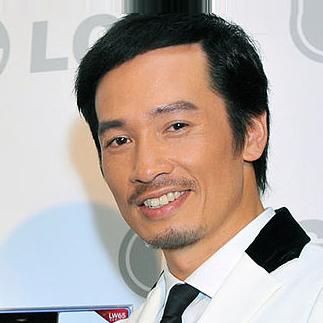
Age: 39